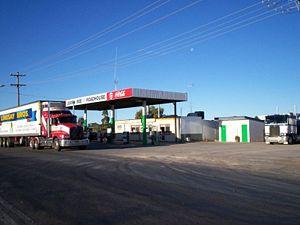
Station d'essence de Ouyen, au Victoria
Ouyen est un village au nord-ouest de l'État de Victoria à 107 kilomètres au sud de Mildura, à 457 au nord-ouest de Melbourne.